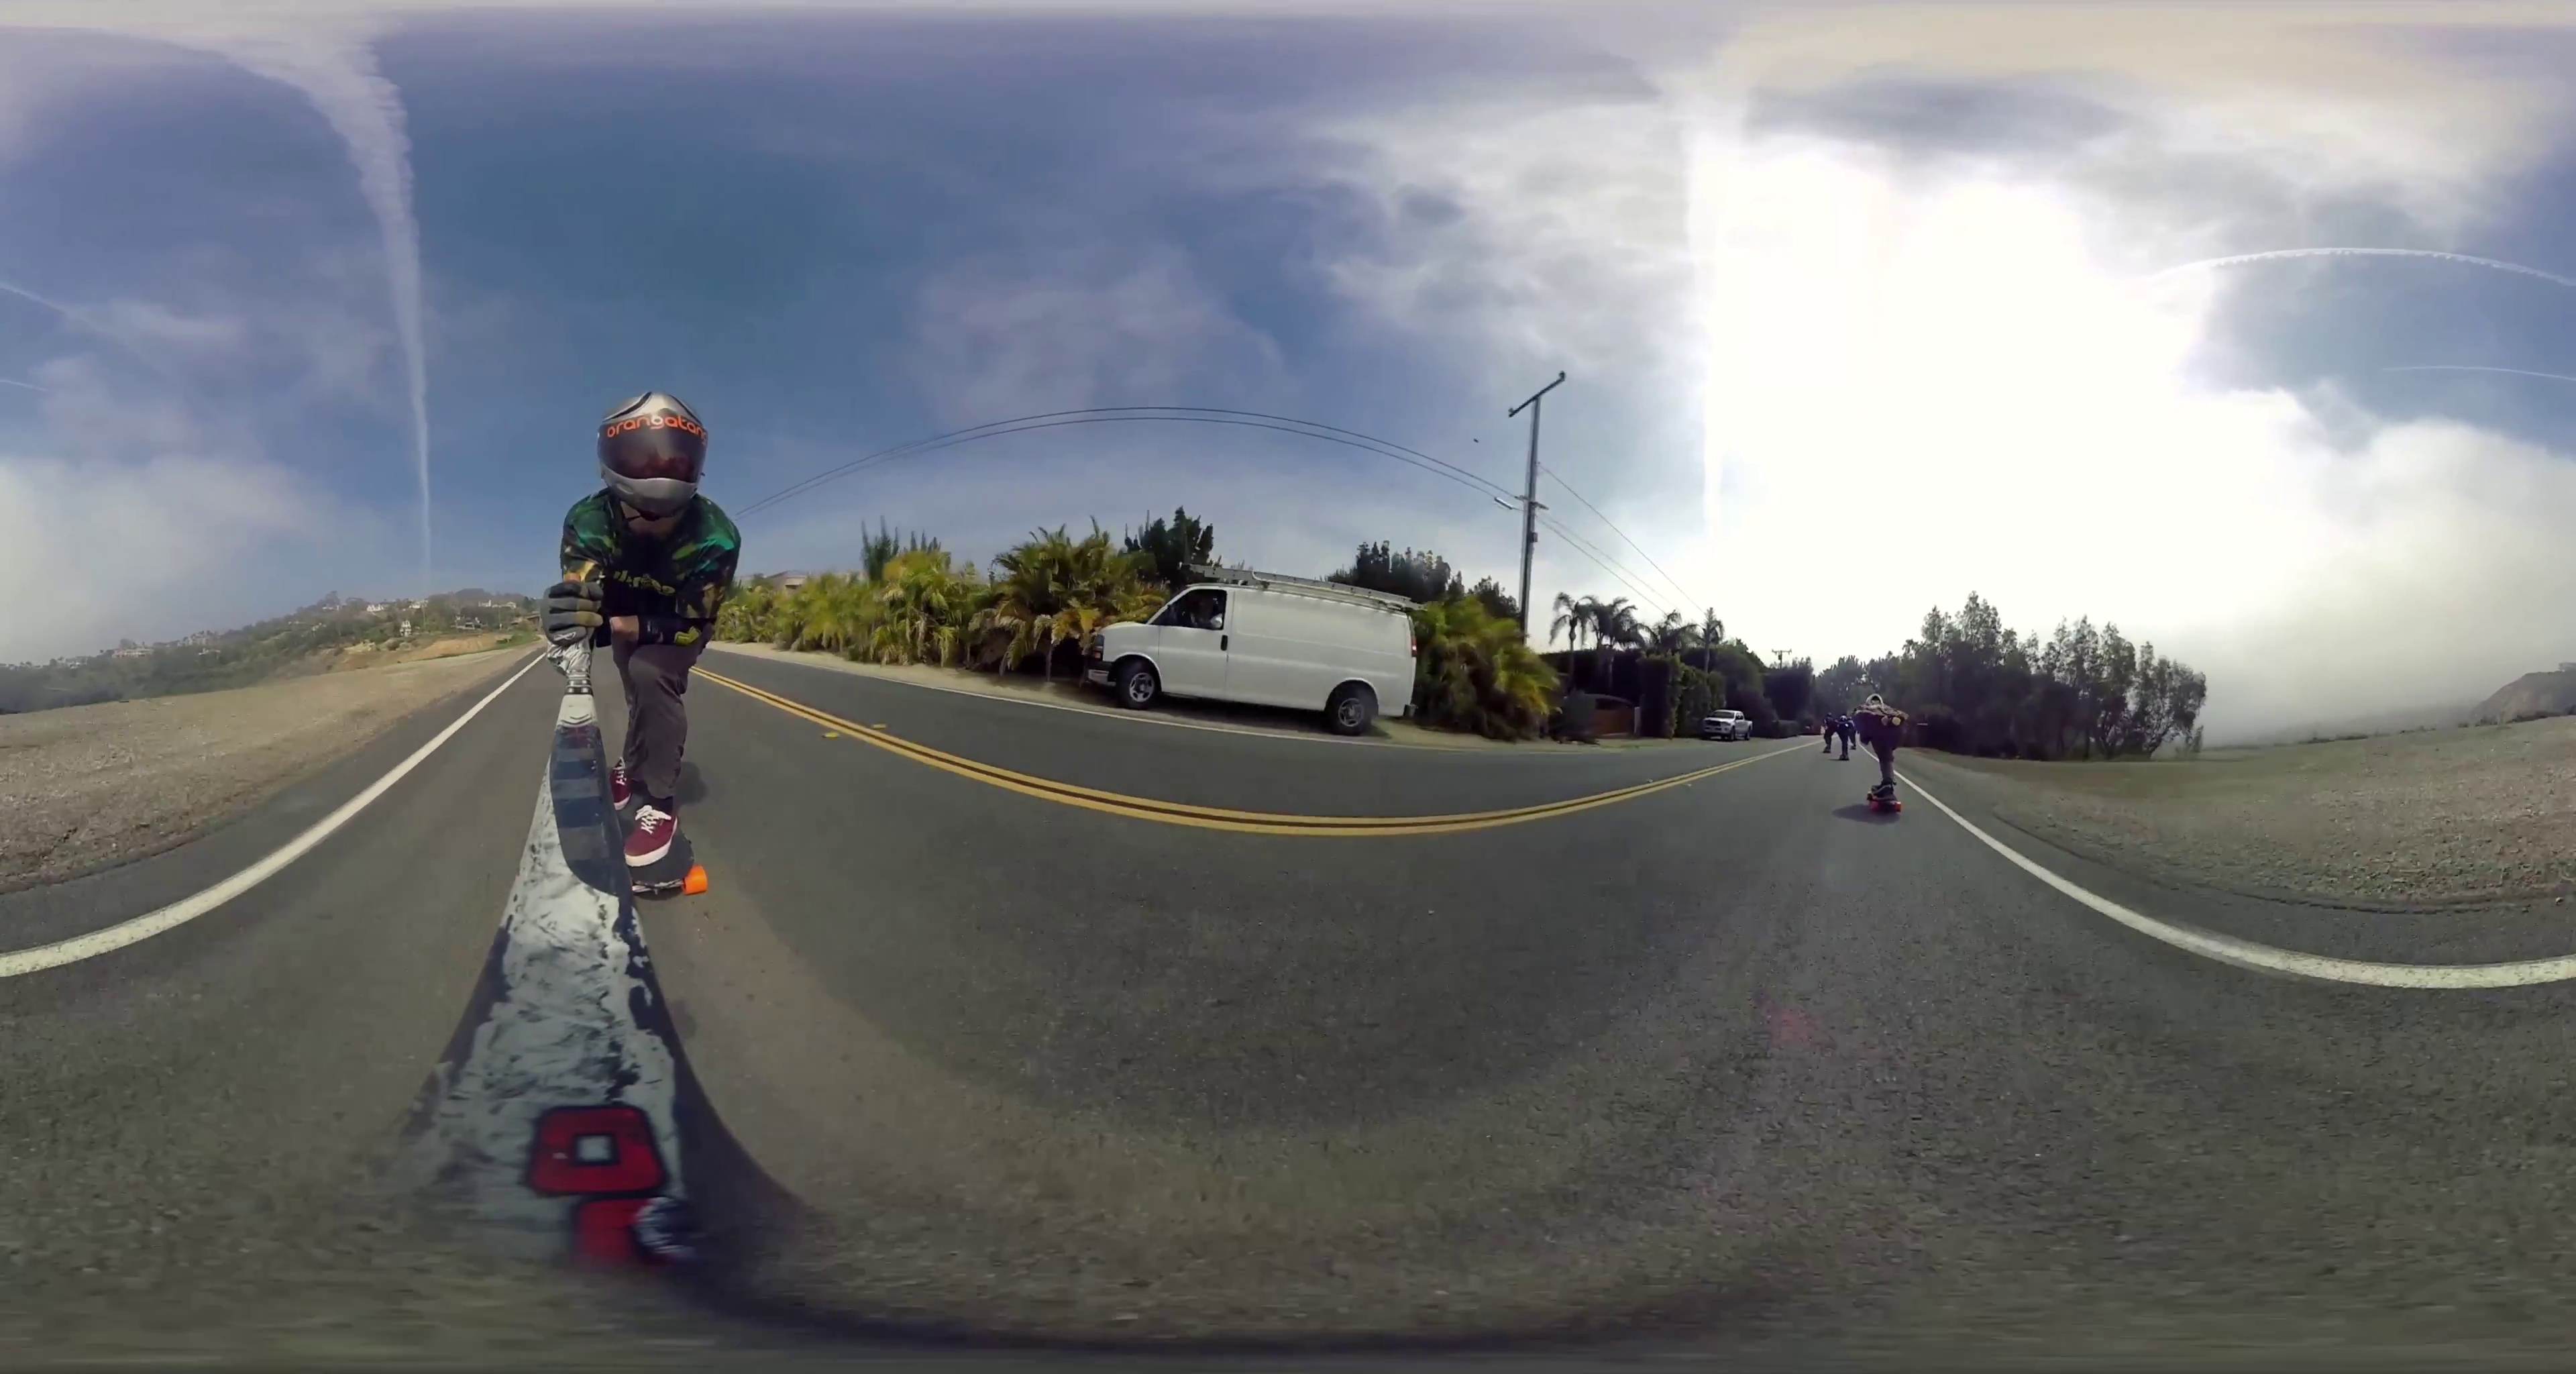
Referred object: the white van parked at the curb

Referred object: the rider's orange helmet